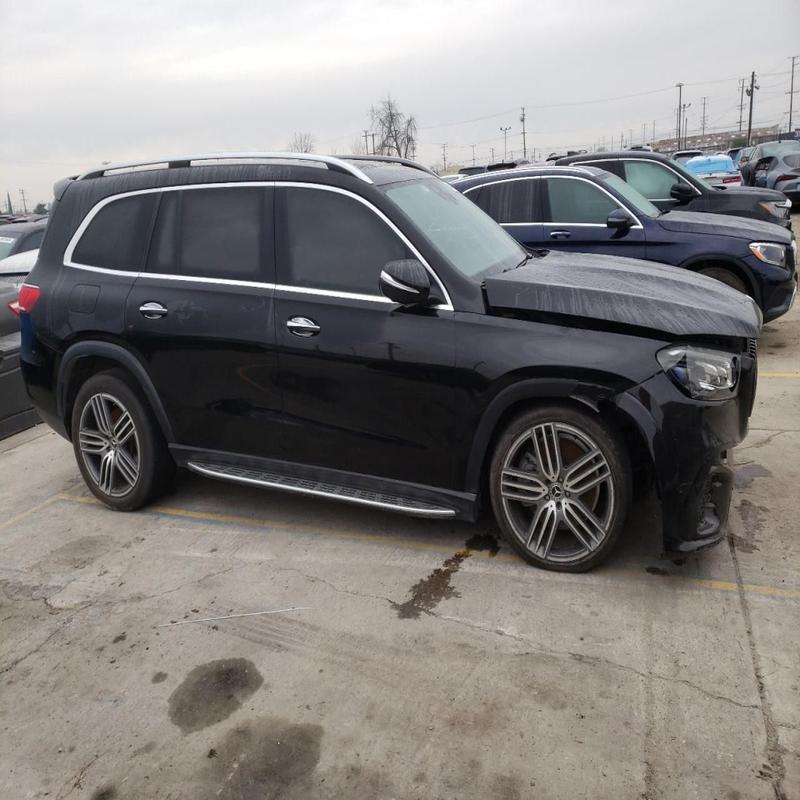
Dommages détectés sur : feu avant droit, capot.
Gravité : majeur